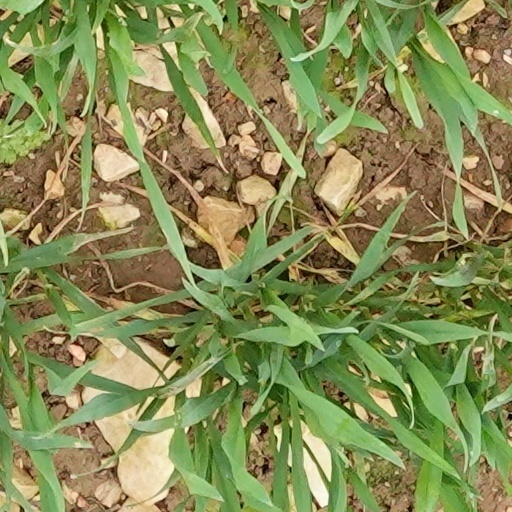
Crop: wheat